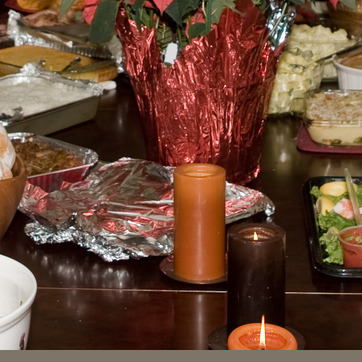
Material: other